Mother of Asphalt

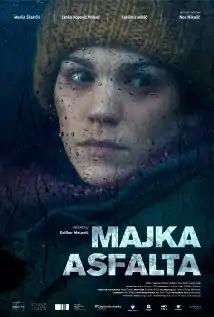

Mother of Asphalt is a 2010 Croatian film directed by Dalibor Matanić. The film is a run-of-the mill social melodrama that highlights the materialistic aspirations of a young couple in their mid thirties and who are unable to perceive the emotional impact and the consequences thereof.